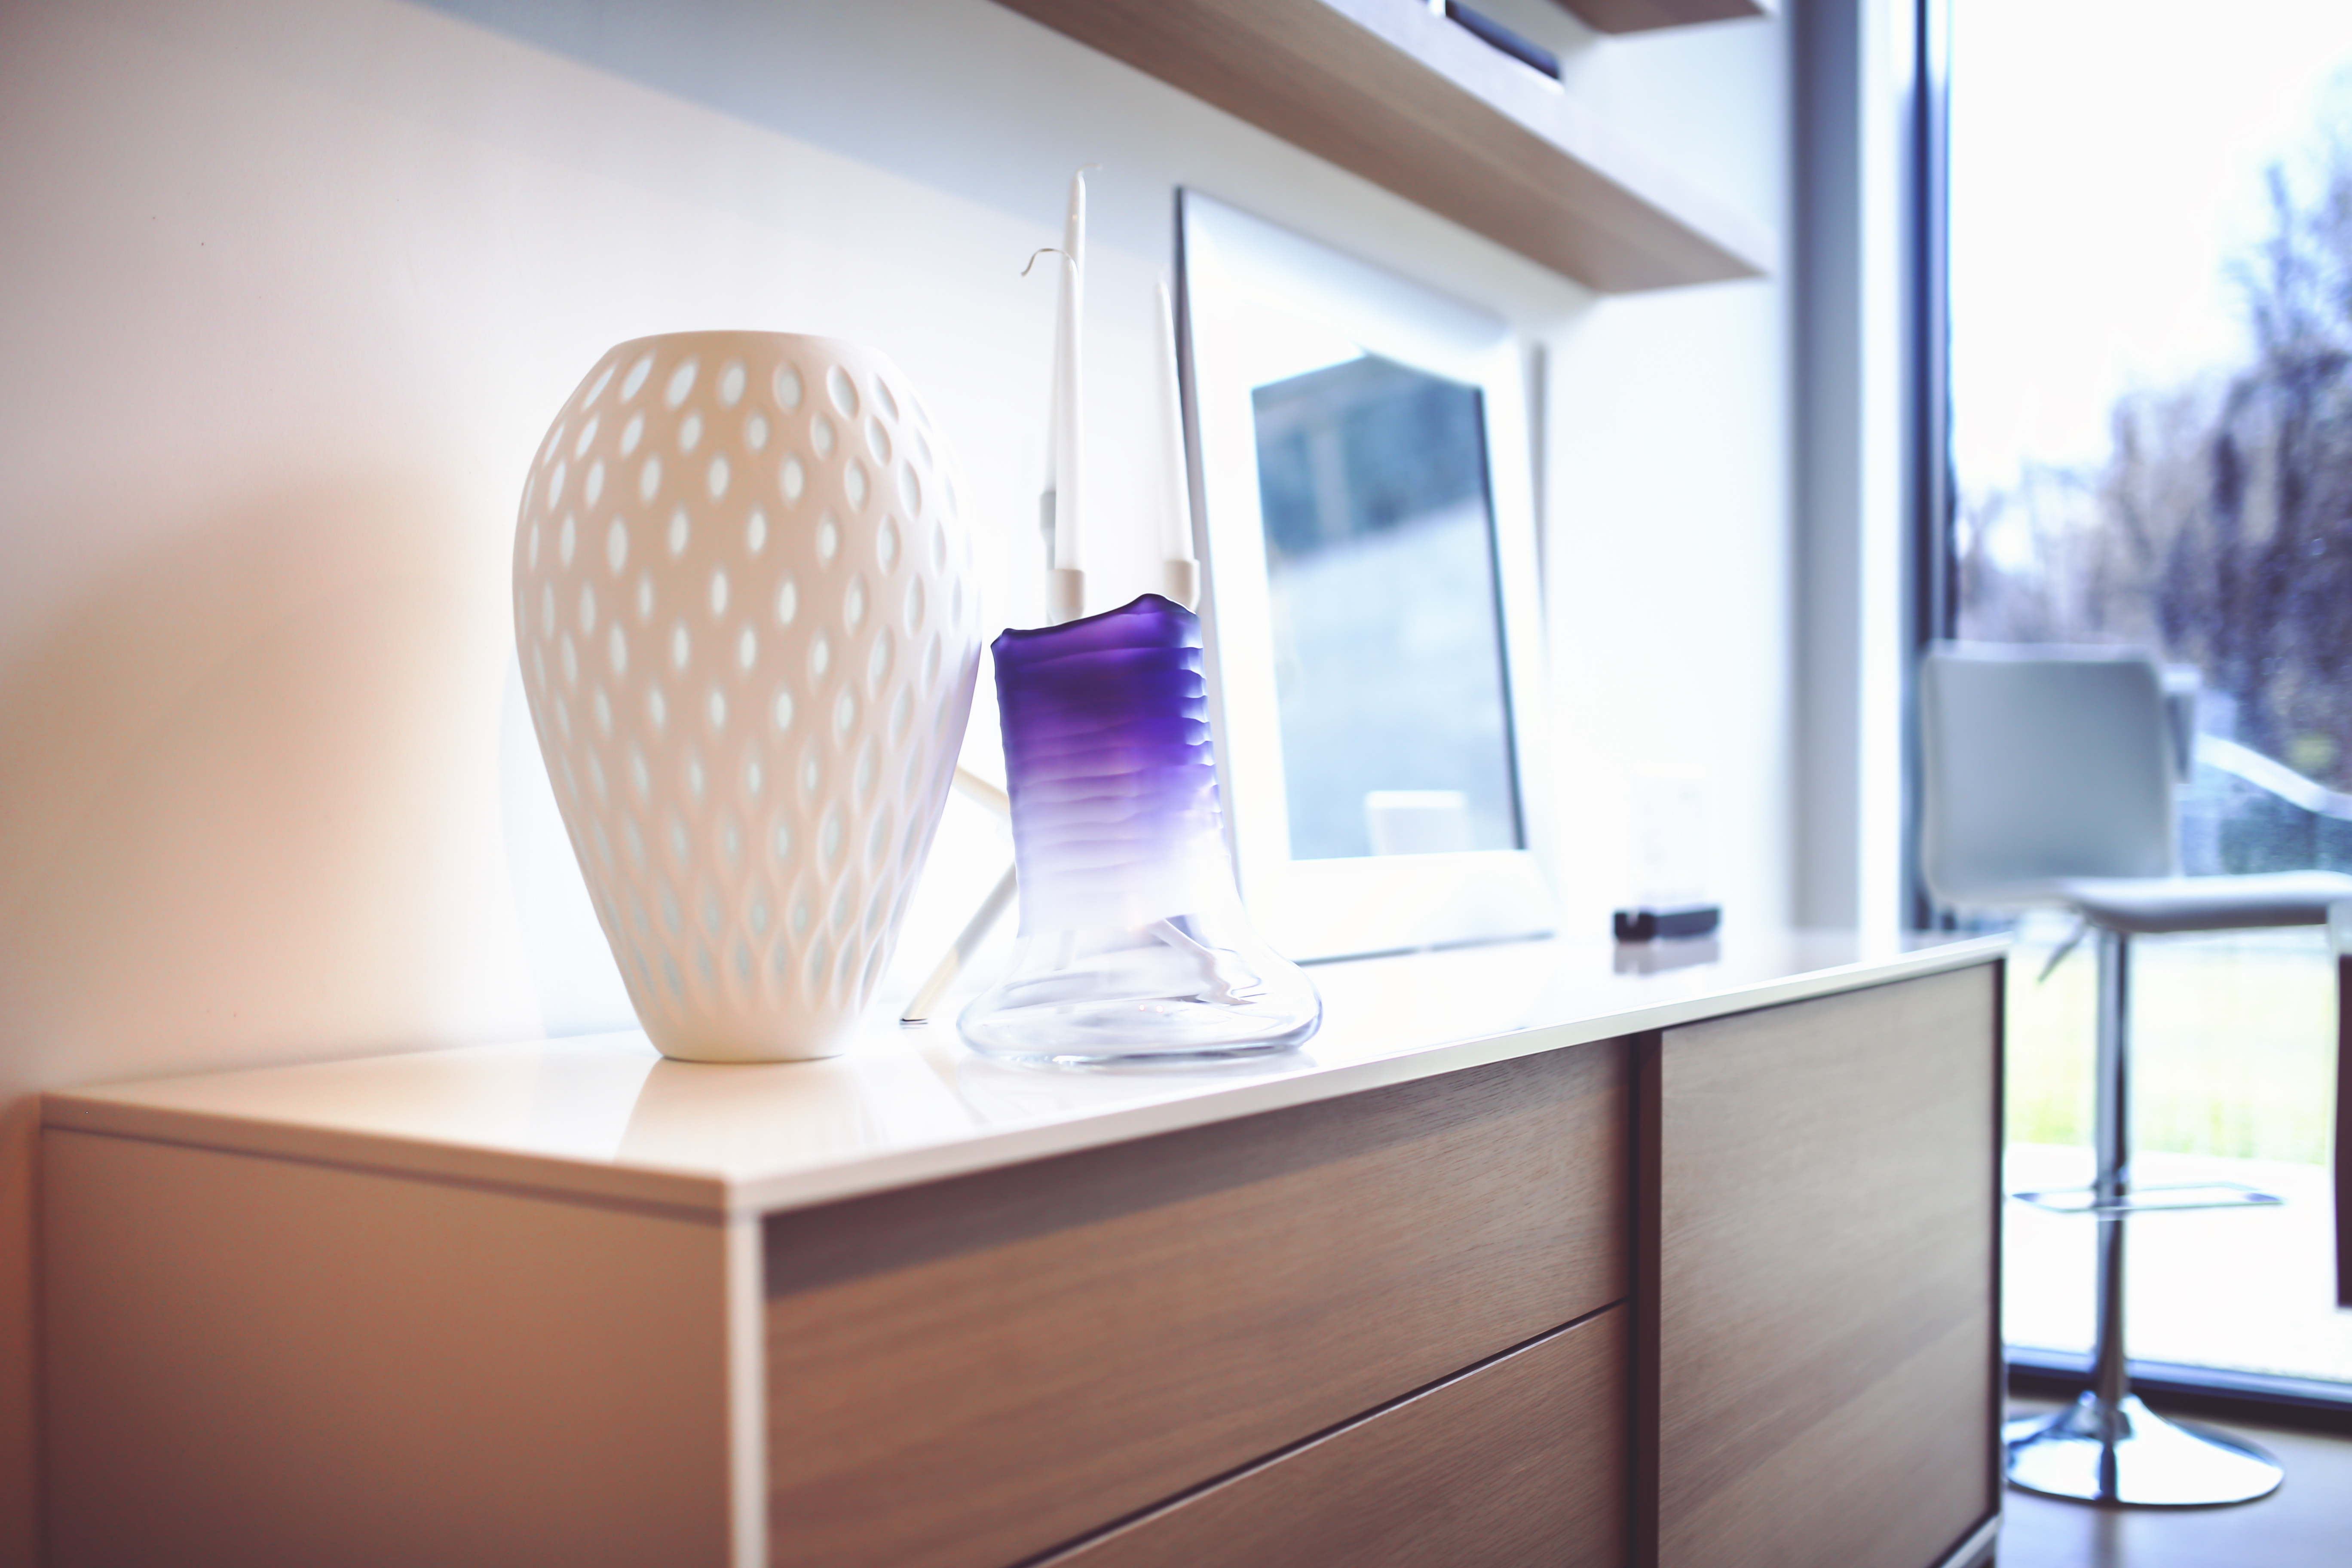
interior, home, decoration, office, furniture, room, lighting, decor, interior design, design, vases, commode, window covering